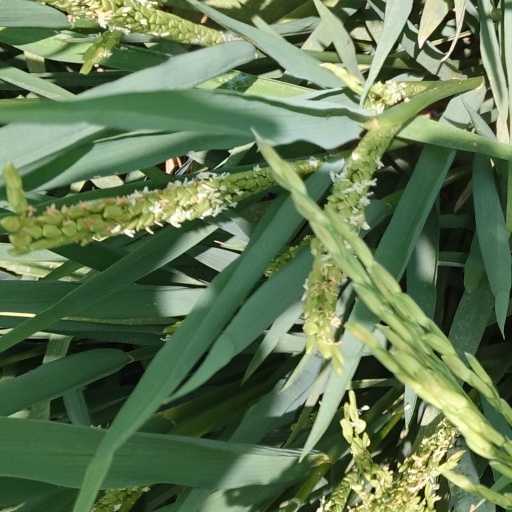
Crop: rice